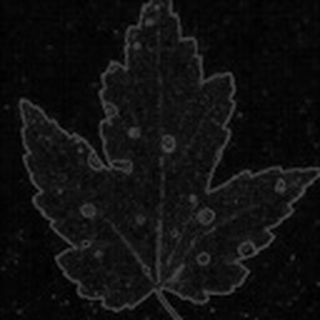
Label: cotton_target_spot